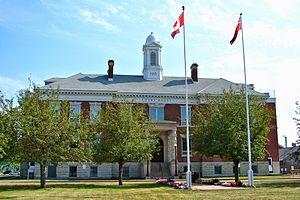
Fort Frances est une ville du Canada du district de la rivière à la Pluie dans la province de l'Ontario.